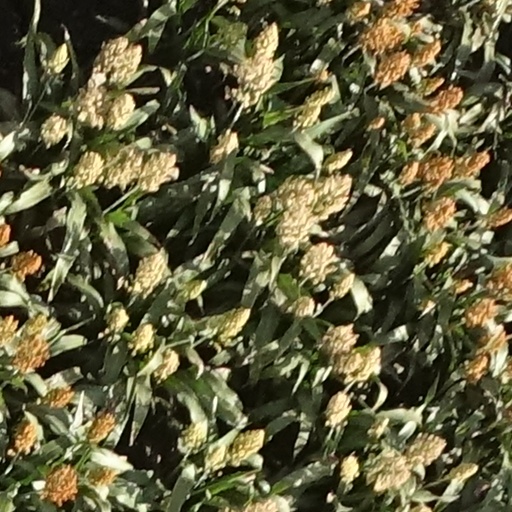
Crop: sorghum